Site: brandenburg
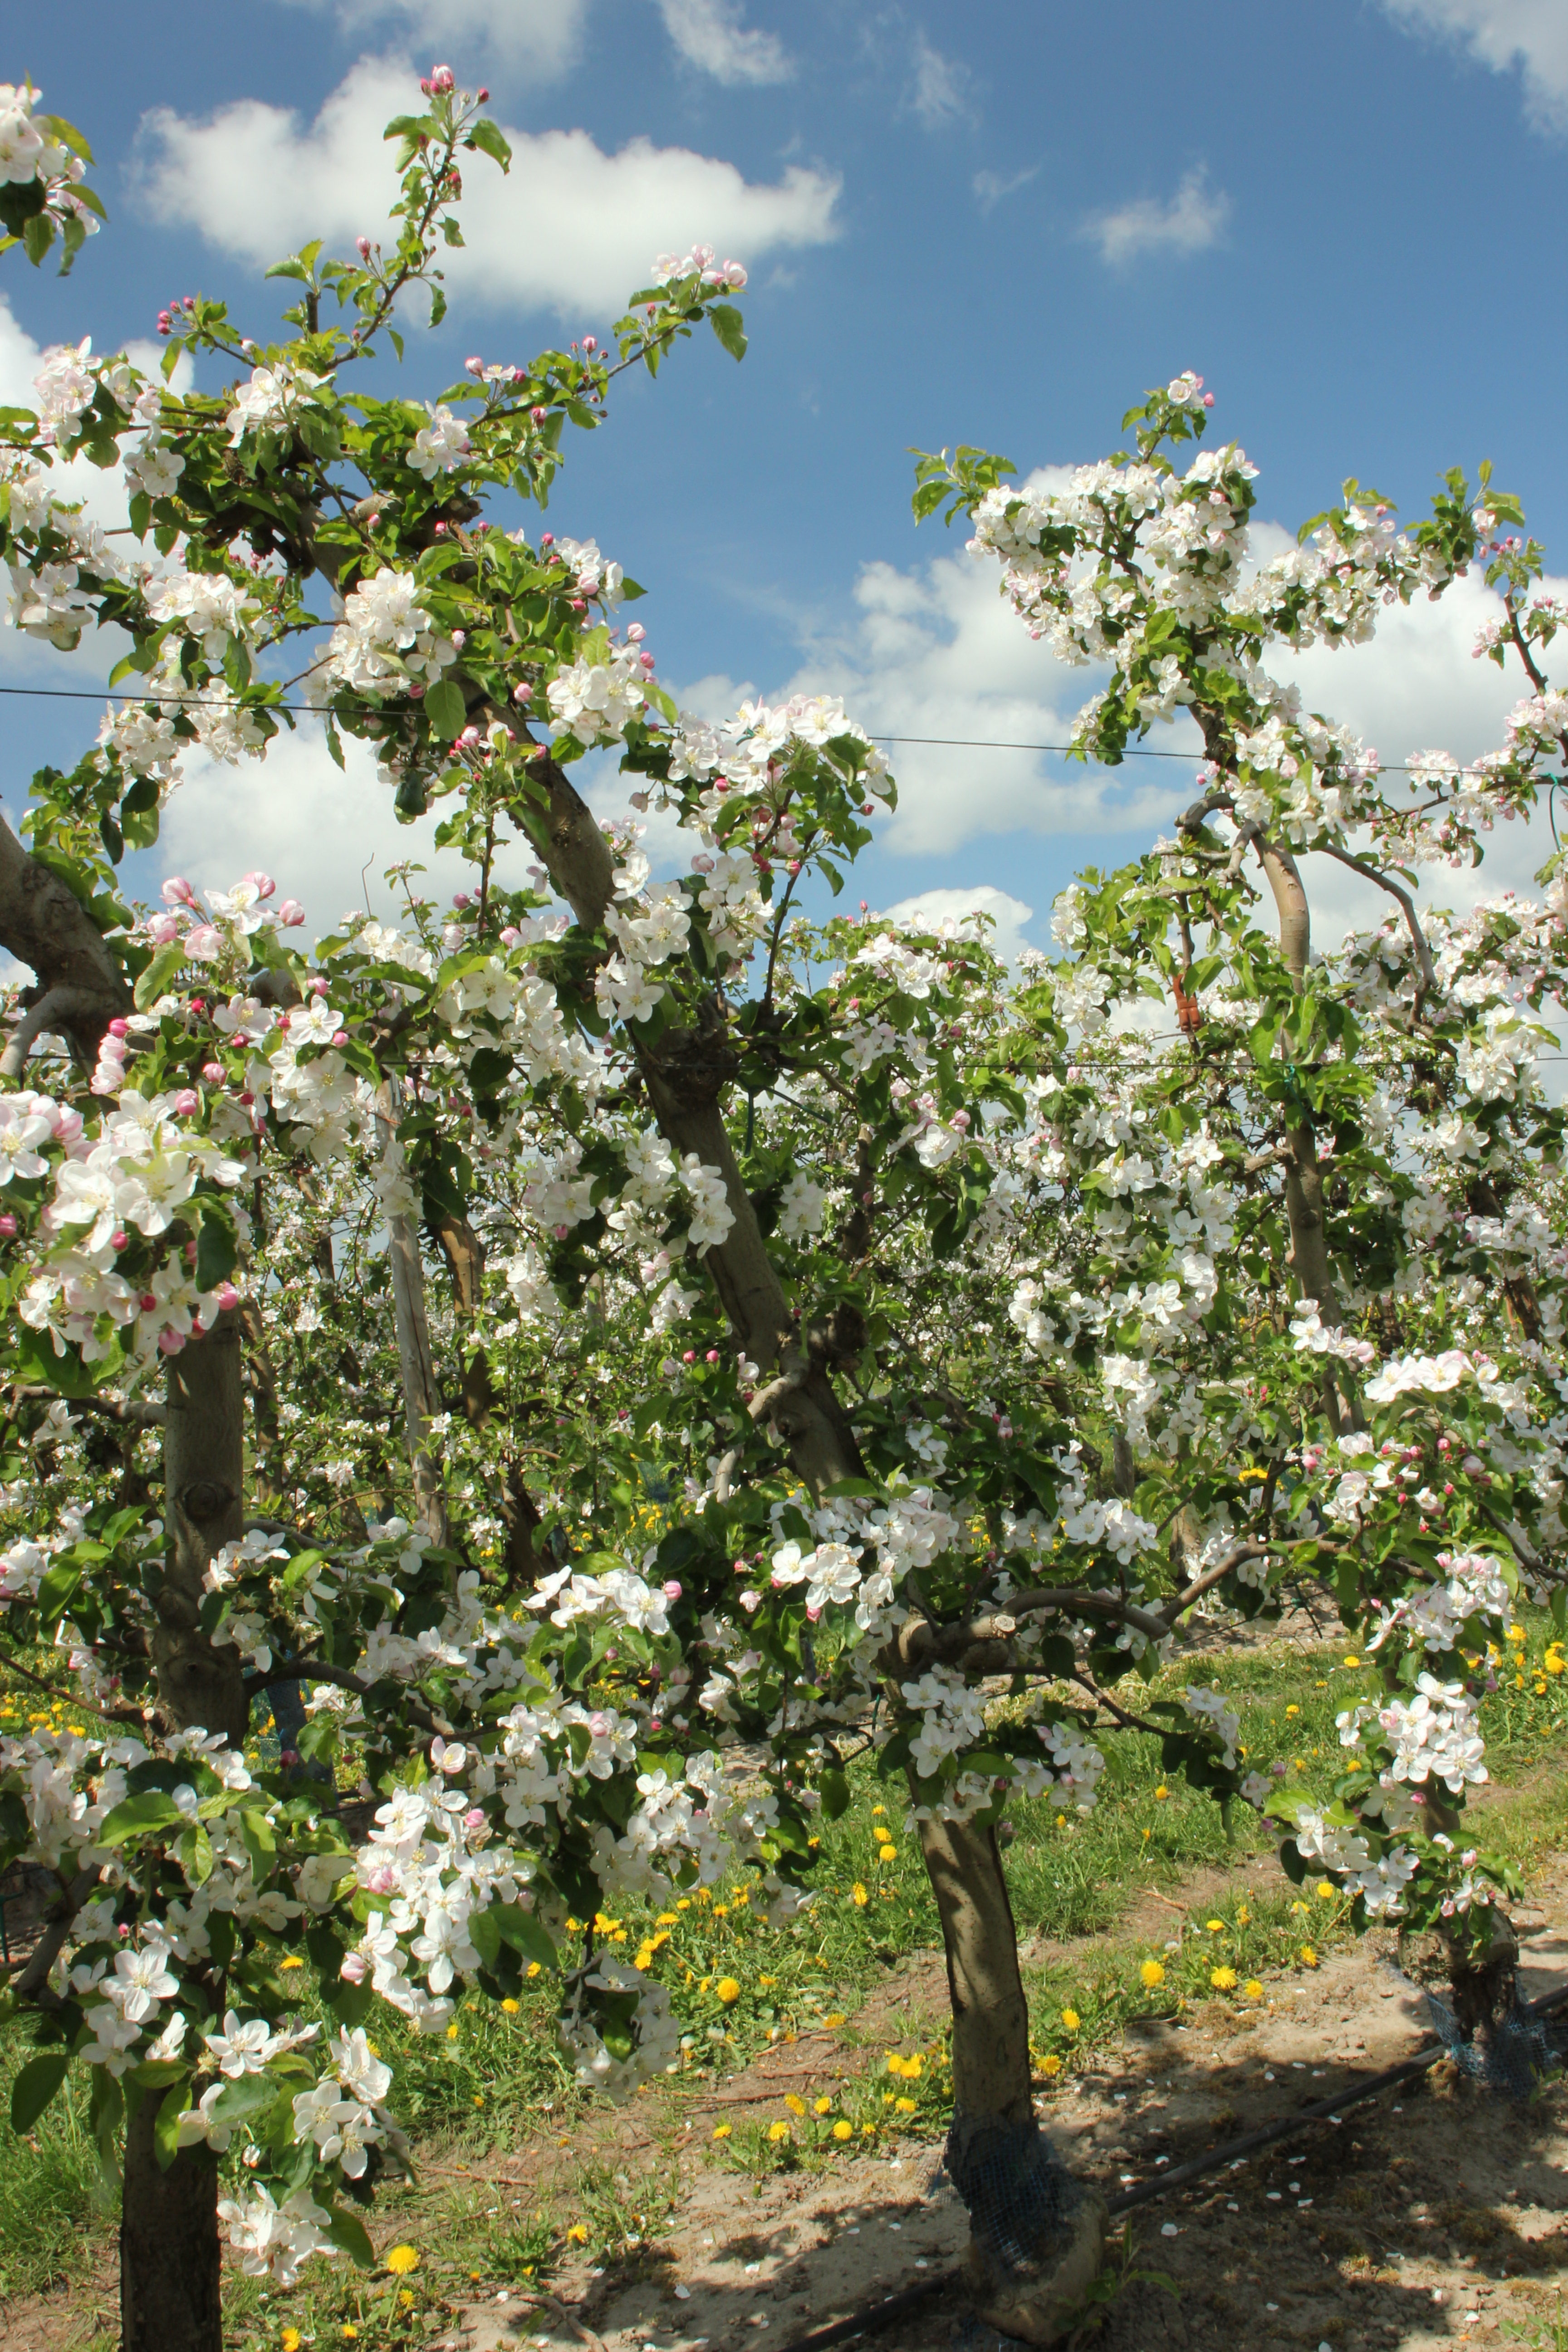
Growth stage (BBCH 65): Flowering